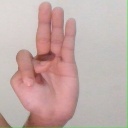
अक्षर: भ